Accidental Adversaries

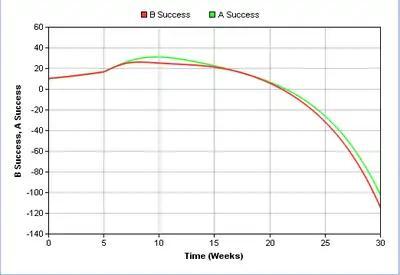
Figure 4. Behaviour over time

Both parties show a similar trend in direction and rate of change of success, with one trailing behind the other one due to system delays. Even though the pattern shows stable periods, the overall trend follows a downward direction. The above simulation can be run from InsightMaker.